2017 Buriram United F.C. season

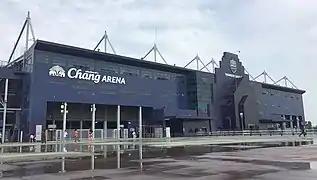
I-Mobile Stadium in 2017

The 2017 season is Buriram United's 6th season in the Thai League T1. The club enters the season as the Thai League 4th place, and will participate in the 2017 Thai League T1. They enter this season looking to rebound from a disappointing previous season. The club will also participate in the FA Cup, League Cup and Mekong Club Championship, but will not participate in the Champions Cup and AFC Champions League.